Tom Hooper

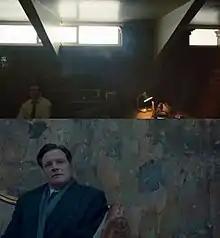
Hooper adopted a style of framing actors at the extreme edge of a scene in both "The Damned United" (top) and "The King's Speech" (bottom)

Hooper uses camera styles "that encode the DNA of the storytelling in some way" and will reuse and develop filming styles in successive productions. Hooper identifies research as being key to his process of directing period dramas such as "John Adams" to make the scenes authentic. For "The Damned United", Hooper and director of photography Ben Smithard researched the look of the late 1960s and early 1970s through football photography books. Hooper has also been influenced by cinematographer Larry Smith, who worked with Stanley Kubrick and advised Hooper of techniques used by Kubrick. Hooper and Smith have worked together on "Cold Feet", "Love in a Cold Climate", "Prime Suspect", "Red Dust" and "Elizabeth I".